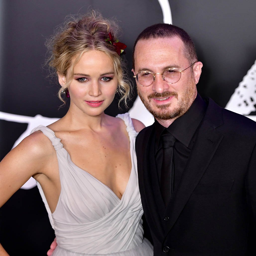
actor and film director attend the premiere at